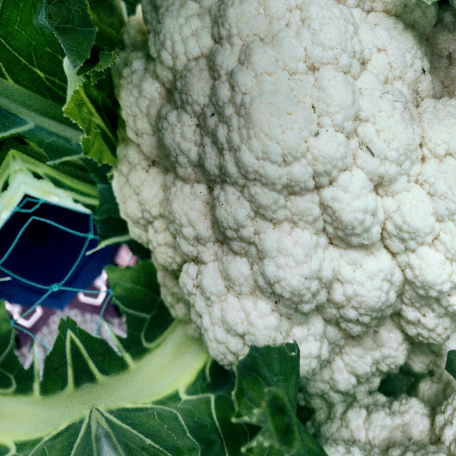
Label: Disease Free